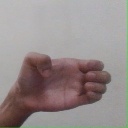
अक्षर: ख